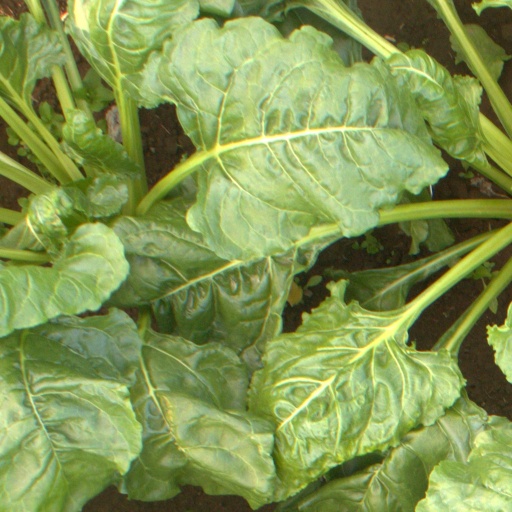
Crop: sugar beet